Kayrakkum Reservoir

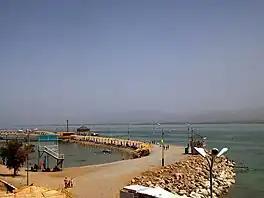
Kayrakkum Reservoir

Kayrakkum Reservoir (Tajik: Обанбори Қайроққум; Russian: Кайраккумское водохранилище), also spelled variously as Qayroqqum, Qayraqqum, Kayrakum or Kairakum, is a large artificial lake in Ghafurov District of Sughd Province, in northwestern Tajikistan. In 2016, the reservoir was renamed Tajik Sea (Tajik: Баҳри Тоҷик) by the country's parliament. The reservoir lies in the western part of the Fergana Valley on the Syr Darya river. The provincial capital of Khujand lies about west of the dam. It is also a Ramsar site.